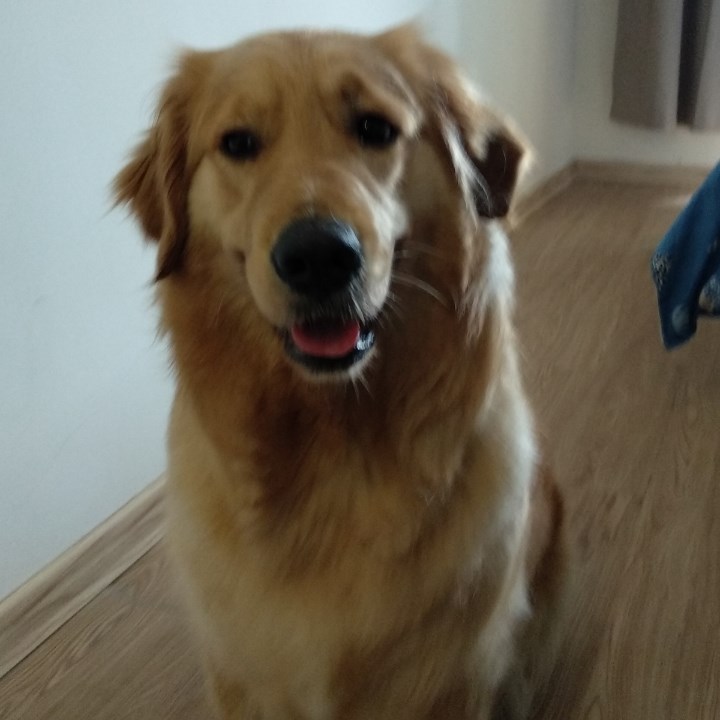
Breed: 5355-n000126-golden_retriever